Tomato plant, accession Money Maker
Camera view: horizontal (90 deg, fisheye); turntable rotation: 240 degrees
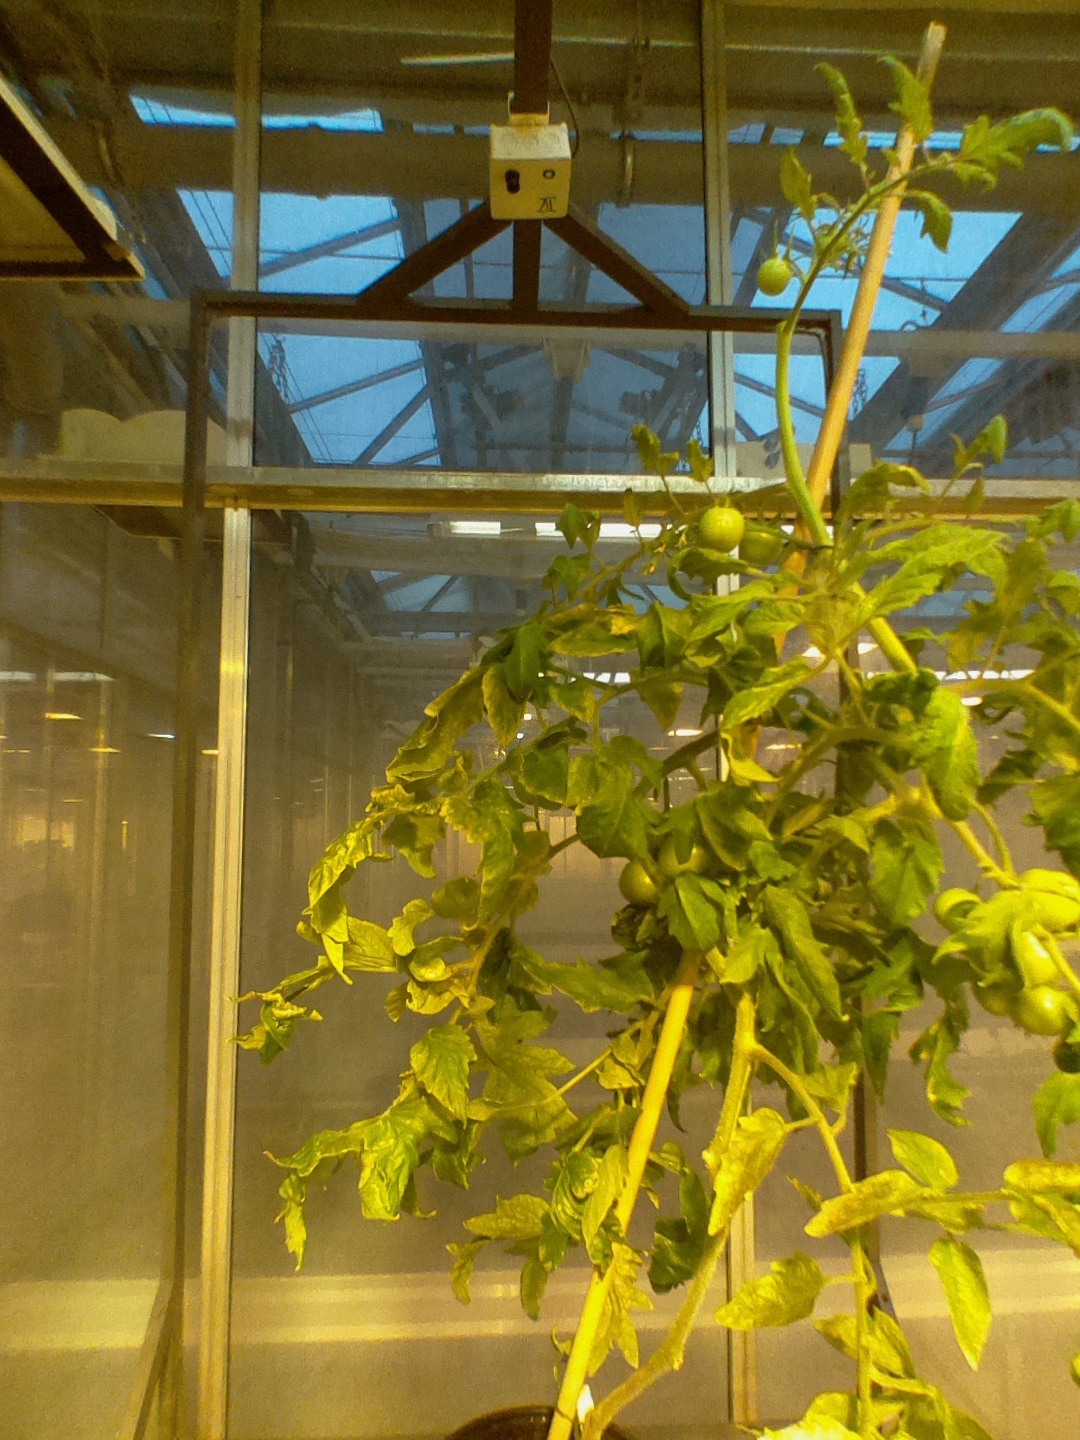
BBCH growth stage 79: 90% -100% of final fruit size